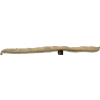
Label: bean_pod